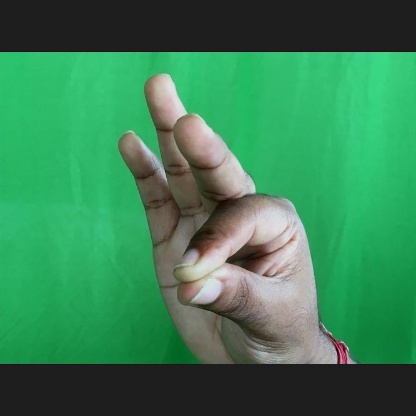
Mudra: Hamsasyam